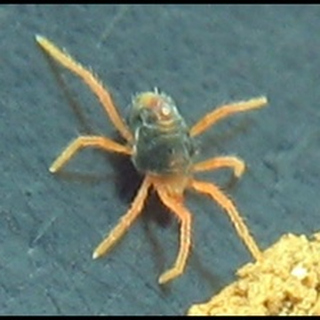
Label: wheat_mite